William Howard Hoople

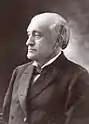
PF Bresee

According to Hoople, "For several years after I was a member of a praying band". In the early 1890s Hoople began attending the noonday prayer meeting at the John Street Methodist Church at 44 John Street, Manhattan. There he met Charles H. BeVier (born September 5, 1858; died about 1905), "a zealous witness to holiness and choir leader at the largest Methodist church in Brooklyn." According to Nazarene historian Timothy L. Smith, "Hoople thought BeVier's "fanaticism" a pity, and set out to argue his new friend into rejecting sanctification. Instead, Hoople wound up finding the blessing himself" in his own shop in 1893. Hoople began attending some holiness meetings held in private homes in Brooklyn, "where they could worship God in the freedom of the Spirit." In July 1893 Hoople underwrote the expenses for the first ever camp meeting to be held in the small hamlet of Nanuet, New York, near his country home. At that time Hoople was a still a member of Central Congregational Church, which was pastored by Dr. Adolphus J.F. Behrends (born 1839 in the Netherlands; died c.1899 in New York). However, by October 1893 Hoople had left the Congregational church and was attending the Methodist church at Windsor Terrace, Flatbush. In 1895 Hoople indicated that because he became an adherent of "Methodist doctrine", he was "unwelcome in the Calvinistic church that nurtured his early faith in Christ".